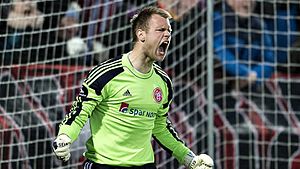
Nicolai Larsen
Nicolai Larsen i aktion for AaB.
Nicolai Larsen
Nicolai Oppen Larsen er en dansk fodboldspiller, der spiller for FC Nordsjælland som målmand.